Golineh Atai

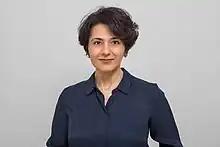
Atai in 2021

Golineh Atai (born December 8, 1974, in Tehran) is a German journalist and TV-correspondent. She is known in particular as a Russia expert.